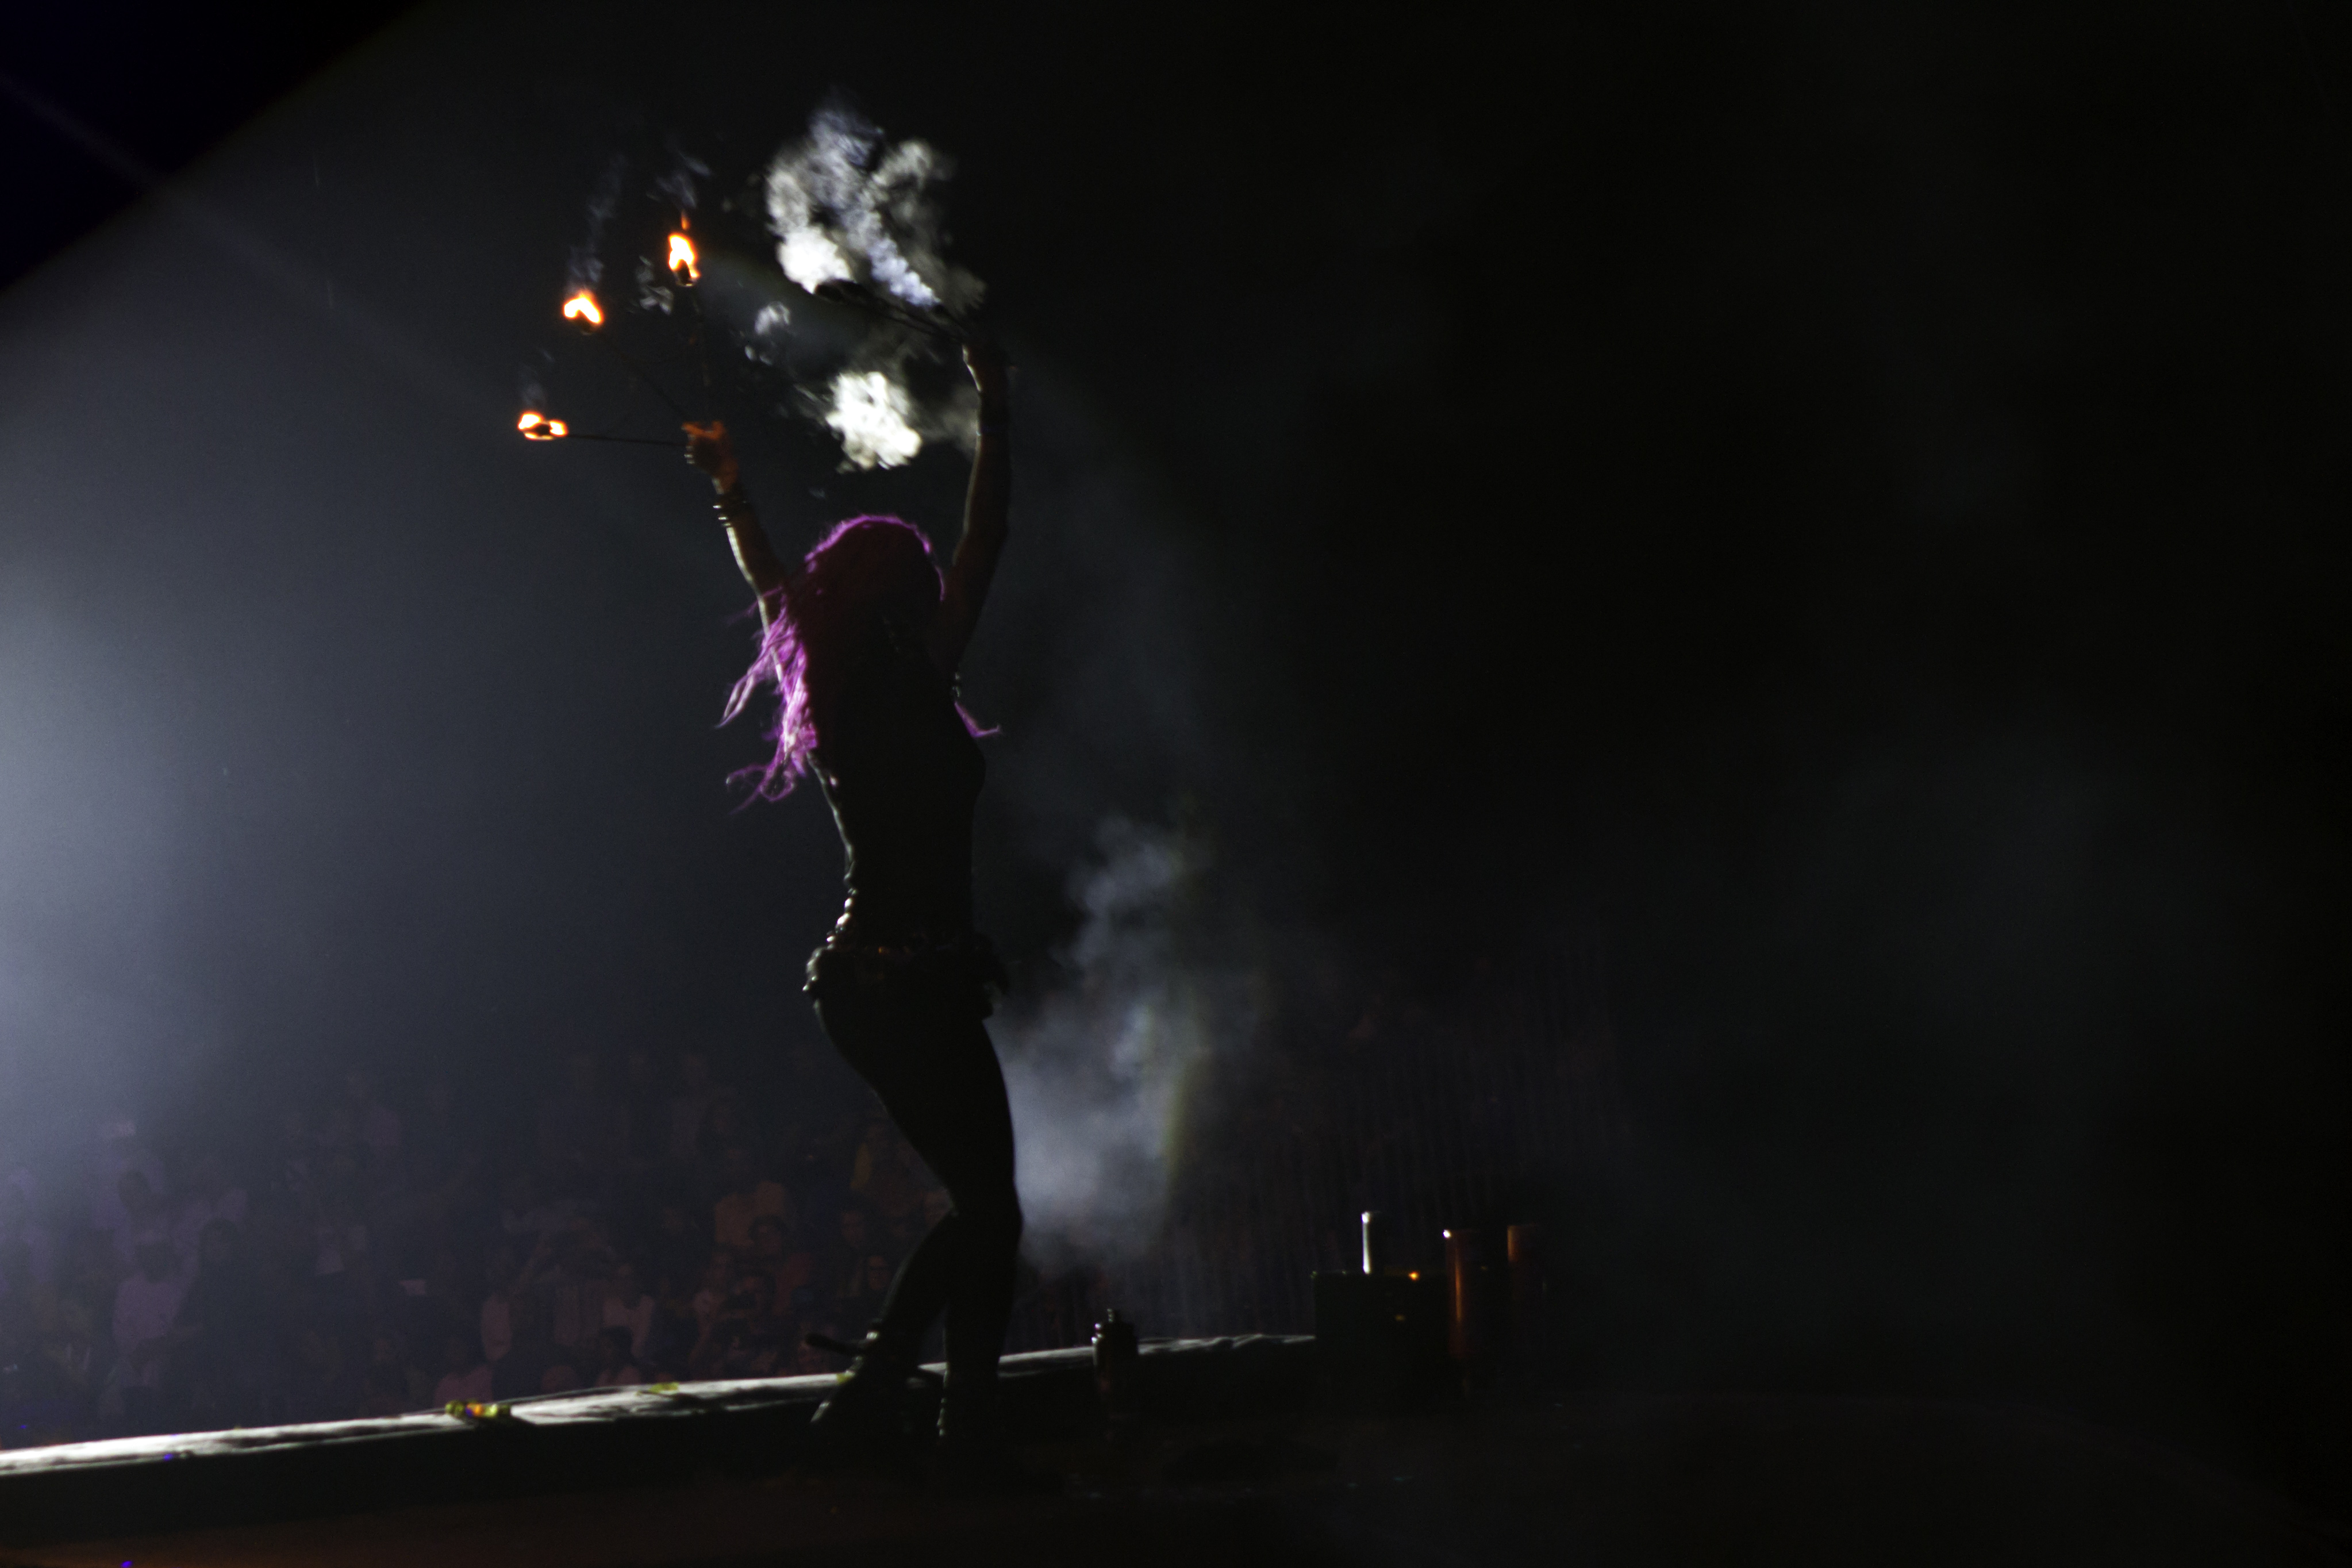
girl, concert, show, canon, fire, darkness, performance art, stage, performance, eos7d, event, entertainment, screenshot, performing arts